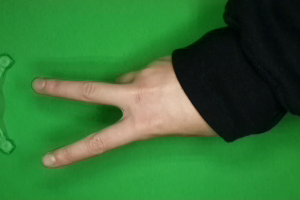
Label: scissors